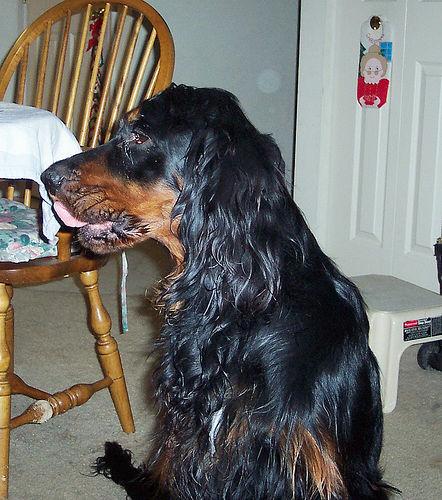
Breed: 228-n000085-Gordon_setter